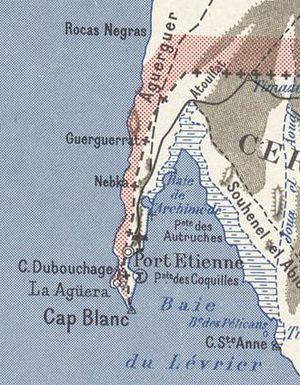
La baie du Lévrier est une vaste baie située au nord-ouest de la Mauritanie, à proximité de la frontière avec le Sahara occidental. La baie sépare le cap Blanc de la côte principale. Ses eaux calmes abritent le port de Nouadhibou, nommé Port Étienne avant l'indépendance.